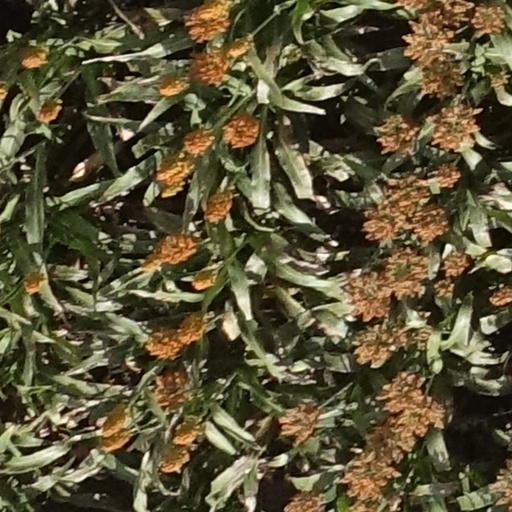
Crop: sorghum